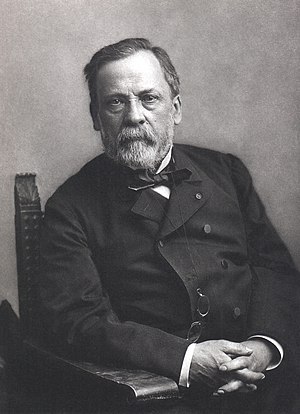
Louis Pasteur
Fotografisk portræt af Louis Pasteur. Fotograf Félix Nadar Crisco.
Louis Pasteur var en fransk biolog, der er mest kendt for at opfinde pasteuriseringen. Omkring år 1860 påbegyndte han sit livsværk: at mane teorien om spontan genese i jorden og dermed bevise teorien om biogenese. Pasteurs forskning og resultater har haft en enorm betydning for de senere generationers måde at anskue livet her på jorden.